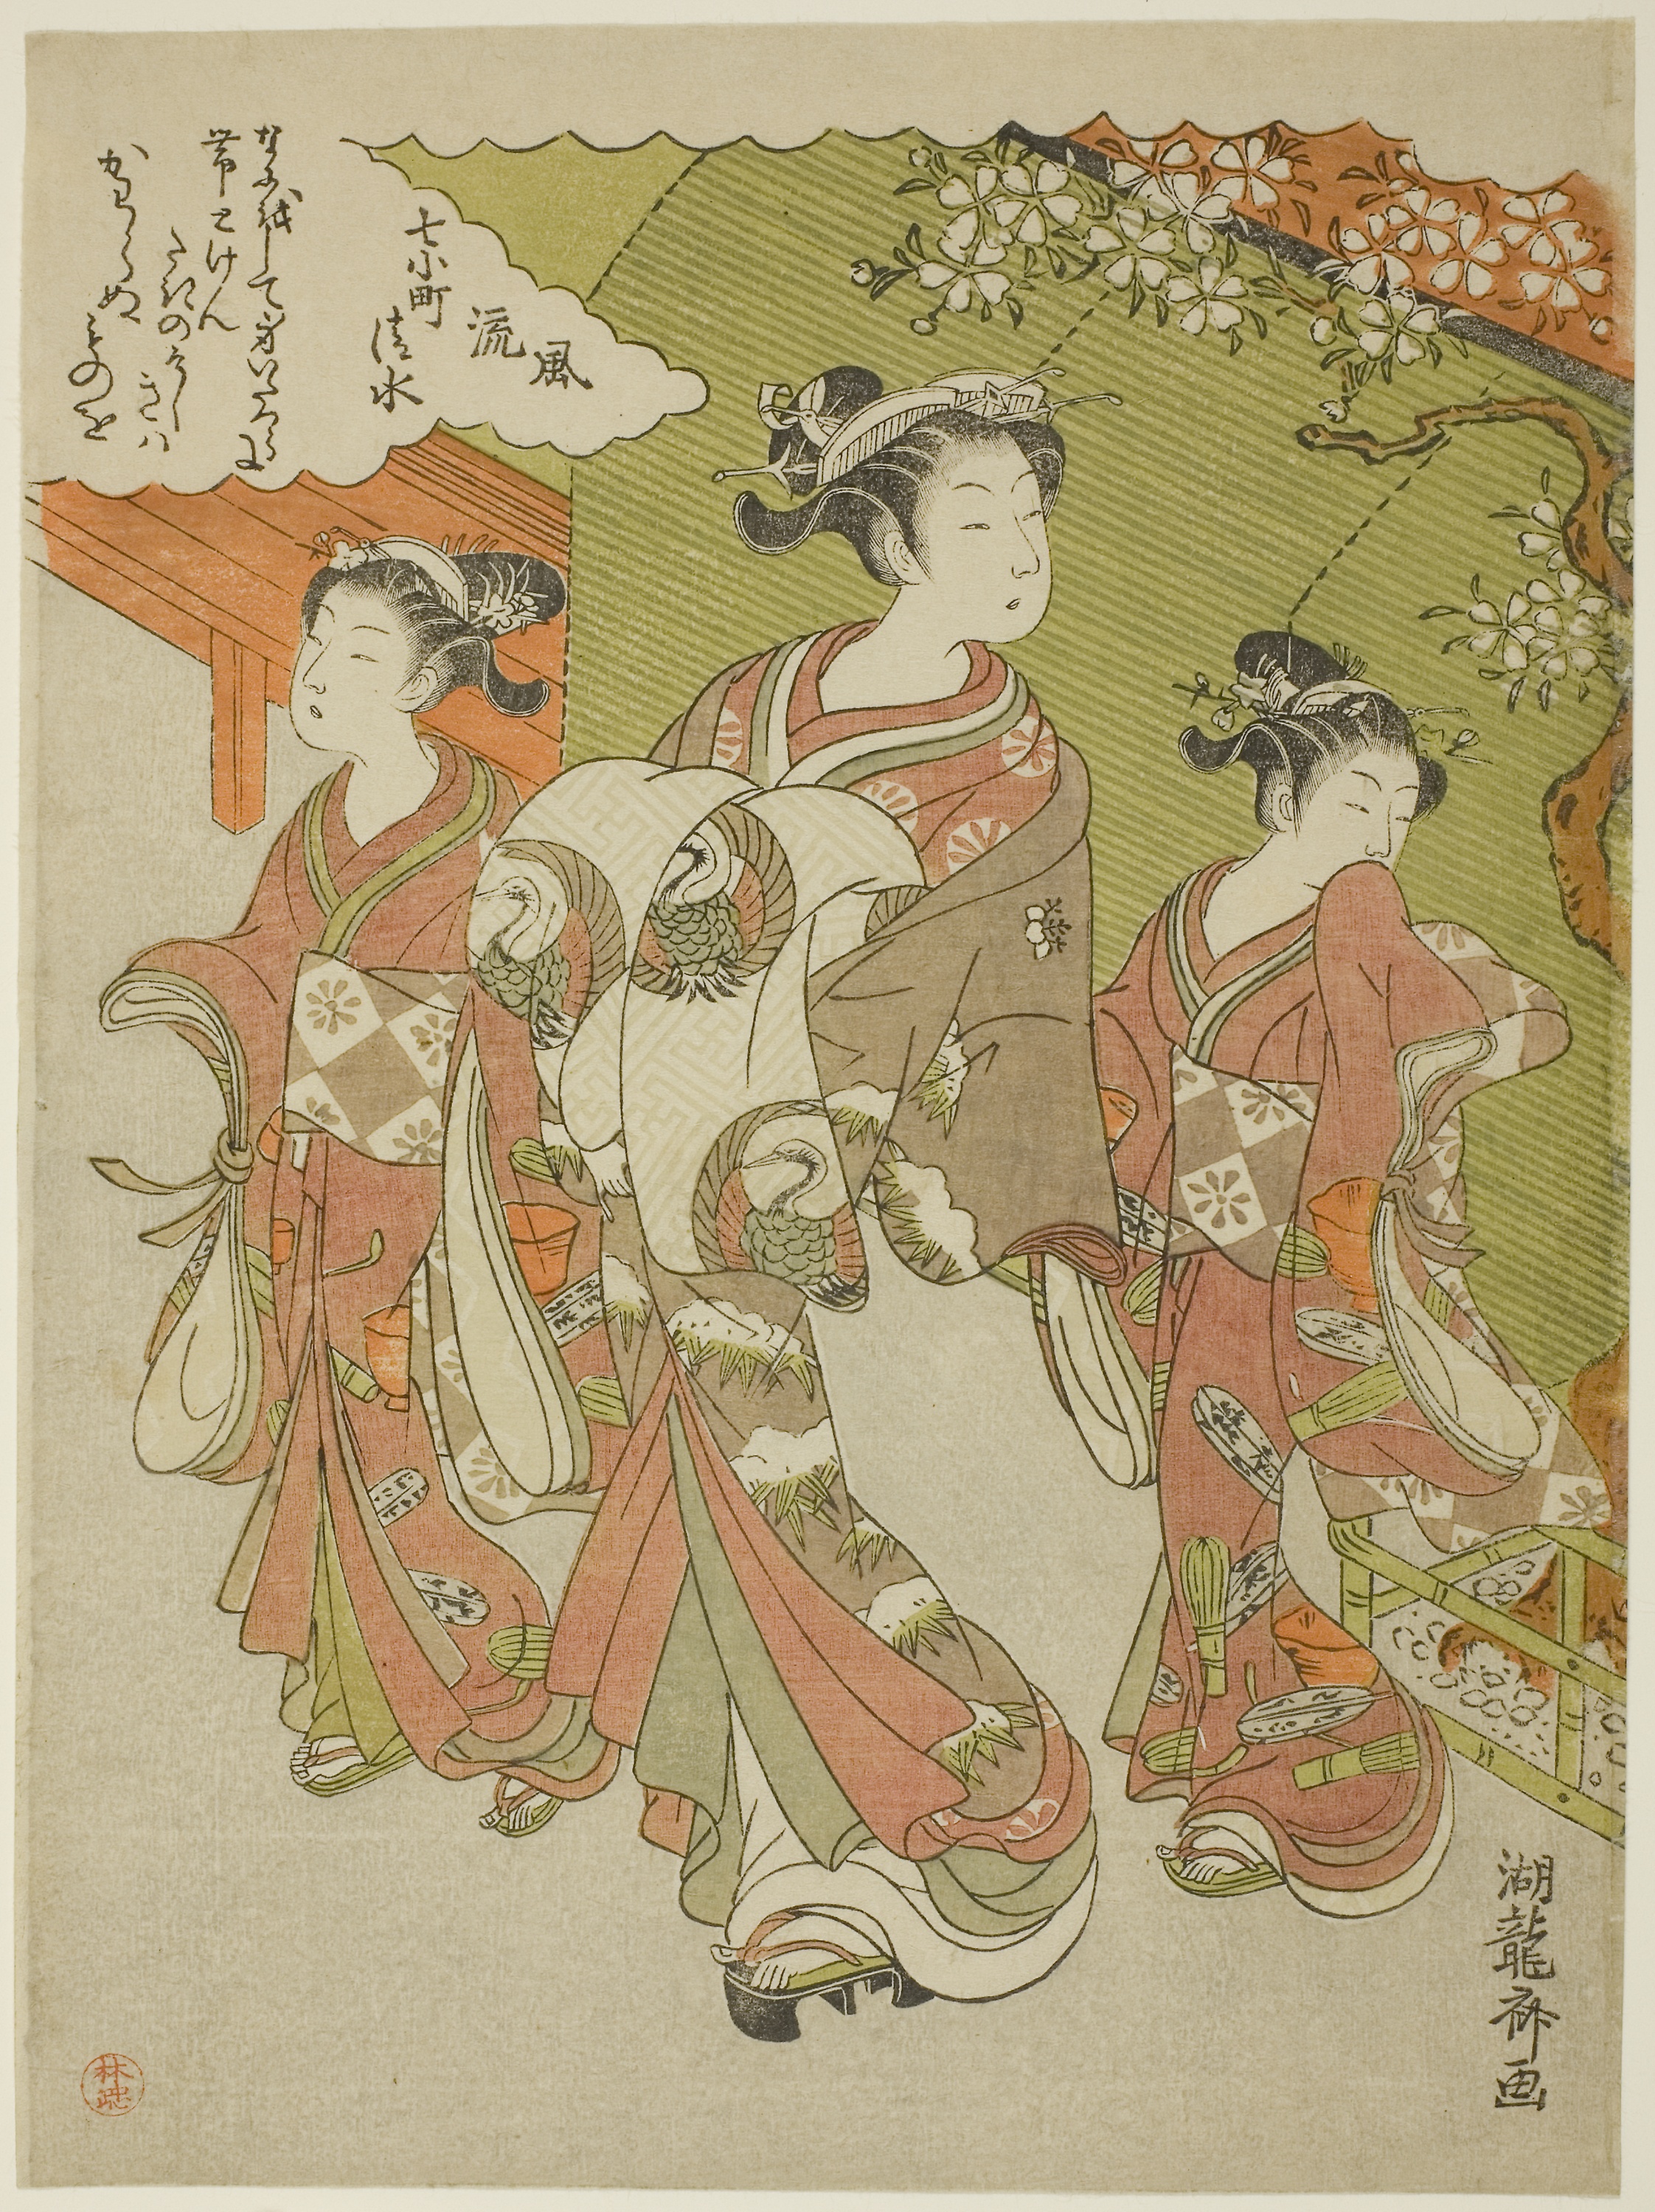
woman, art, costume design, illustration, pattern, paper, miniature